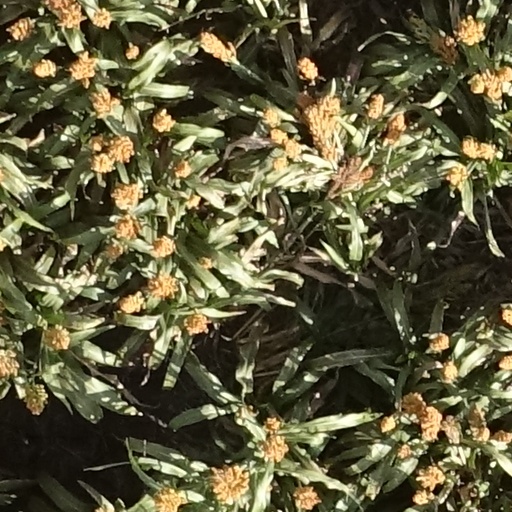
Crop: sorghum